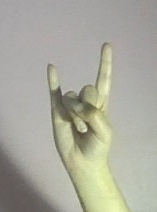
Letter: la